Titanic (1997 film)

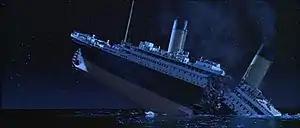
Unlike previous "Titanic" films, Cameron's retelling of the disaster showed the ship breaking into two pieces before sinking entirely. The scenes were an account of the moment's most likely outcome.

An enclosed tank was used for sinking interiors, in which the entire set could be tilted into the water. In order to sink the Grand Staircase, of water were dumped into the set as it was lowered into the tank. Unexpectedly, the waterfall ripped the staircase from its steel-reinforced foundations, although no one was hurt. The exterior of "Titanic" had its first half lowered into the tank, but as the heaviest part of the ship it acted as a shock absorber against the water; to get the set into the water, Cameron had much of the set emptied and even smashed some of the promenade windows himself. After submerging the dining saloon, three days were spent shooting Lovett's ROV traversing the wreck in the present. The post-sinking scenes in the freezing Atlantic were shot in a tank, where the frozen corpses were created by applying on actors a powder that crystallized when exposed to water, and wax was coated on hair and clothes.